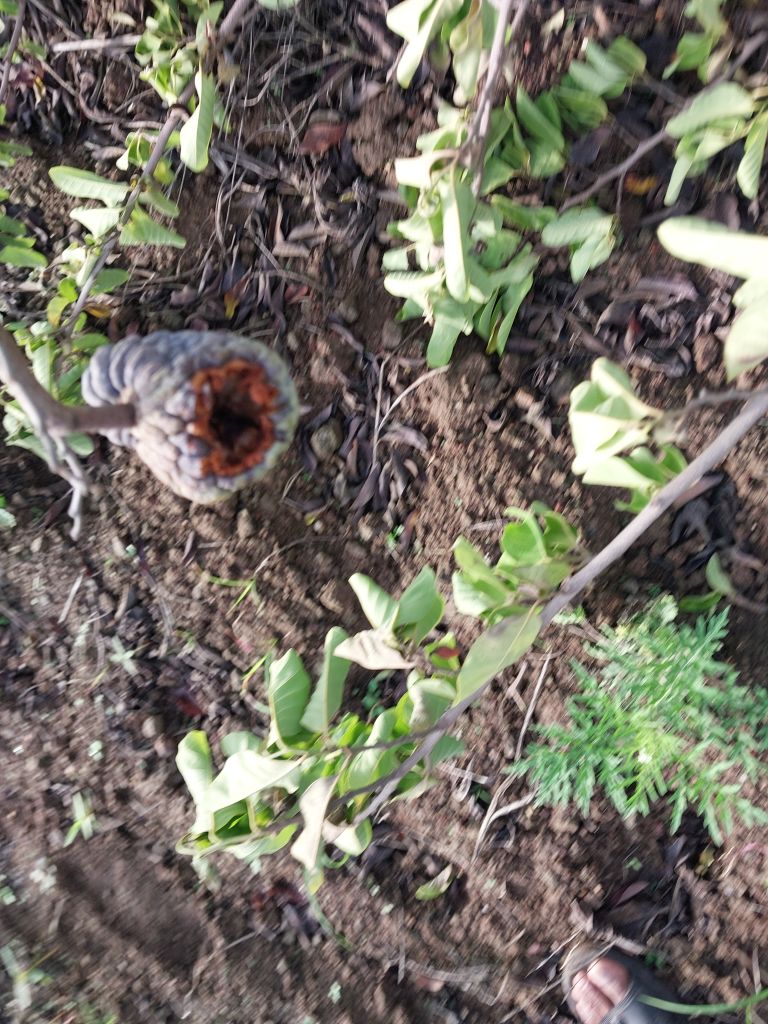
Disease label: Blank Canker